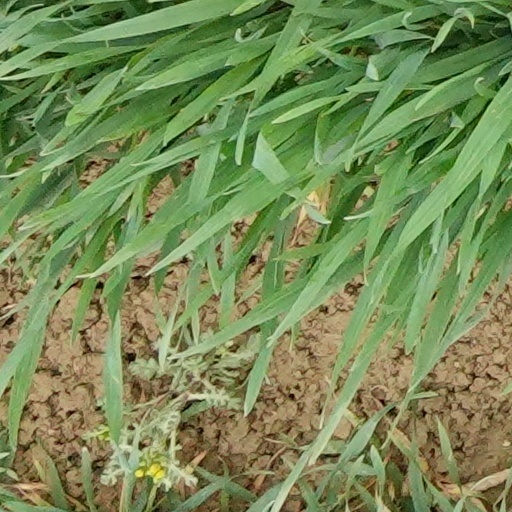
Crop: wheat